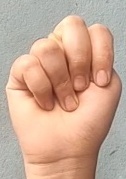
ASL sign: N